Le Mesnil-Esnard

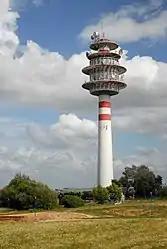
The radio tower in Le Mesnil-Esnard

Le Mesnil-Esnard is a commune in the Seine-Maritime department in the Normandy region in northern France.